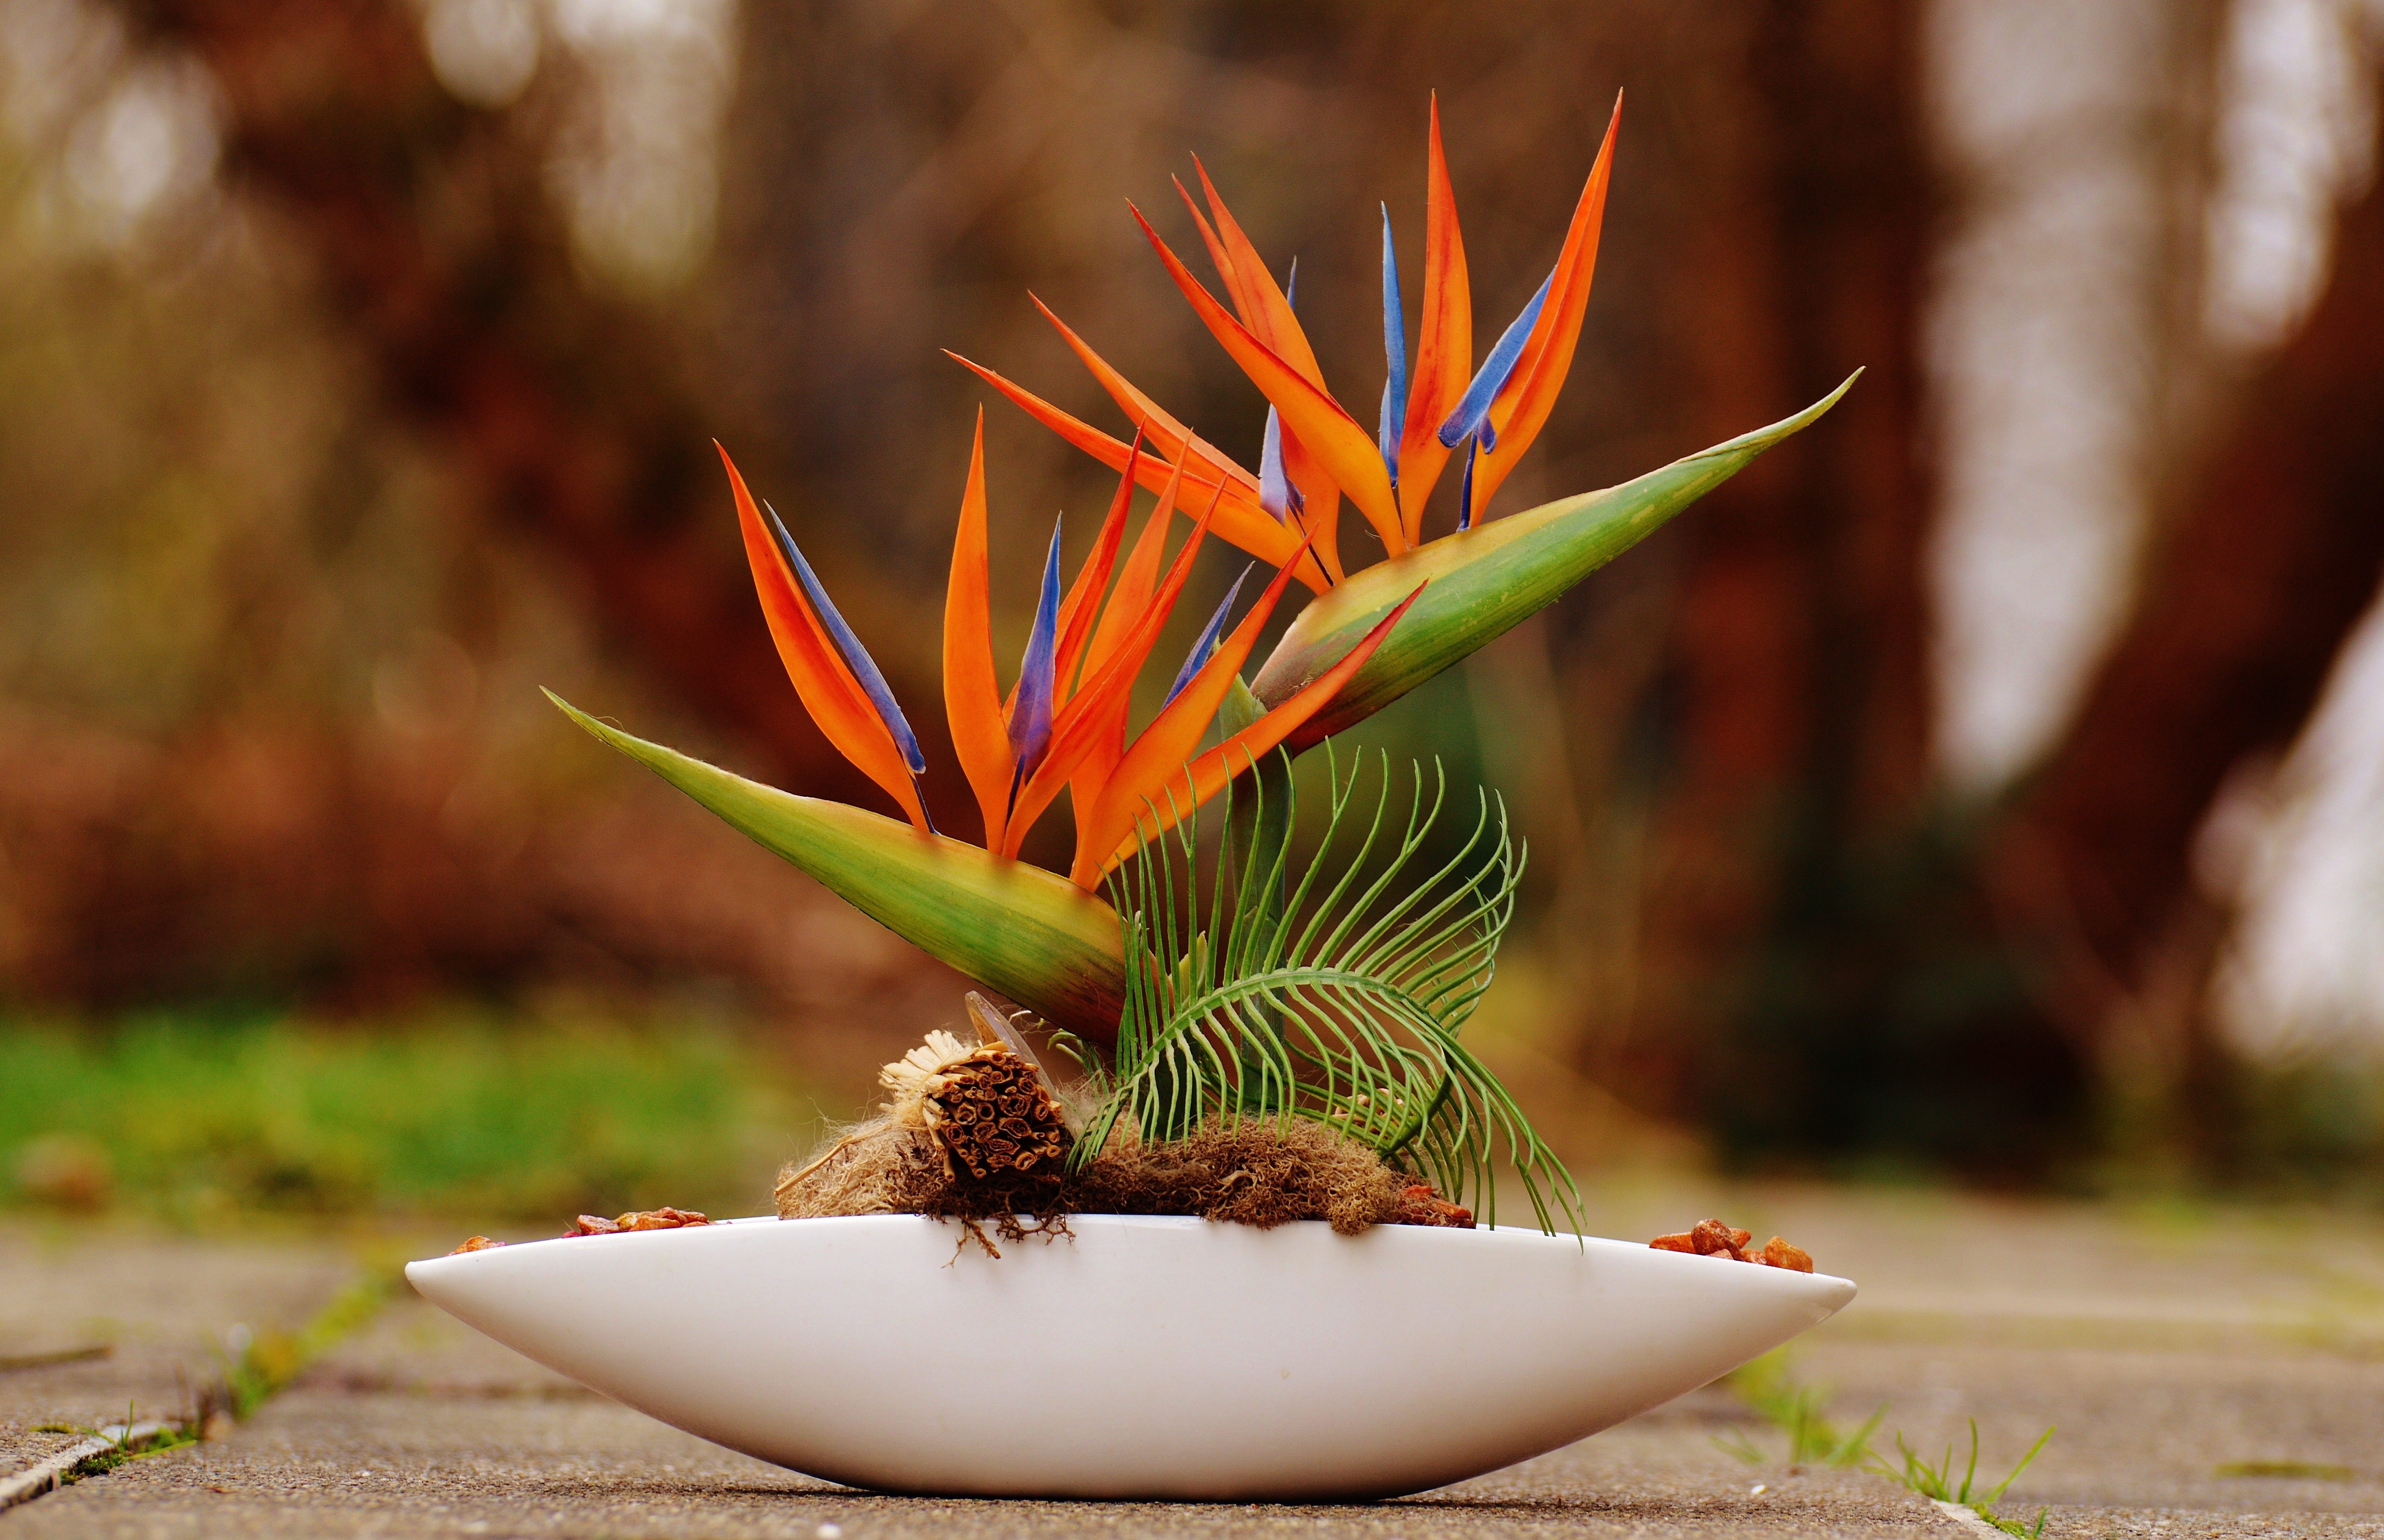
tree, nature, grass, branch, blossom, plant, sunlight, leaf, flower, bloom, decoration, orange, autumn, soil, botany, flora, season, close up, macro photography, flowering plant, bird of paradise, grass family, woody plant, land plant, arecales